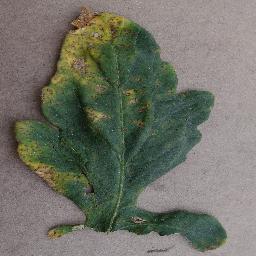
Label: Tomato___Bacterial_spot